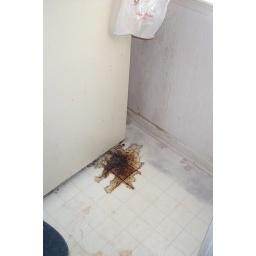
Townhouse in Virginia beach after the floor (broken pipe) in December of 2005.